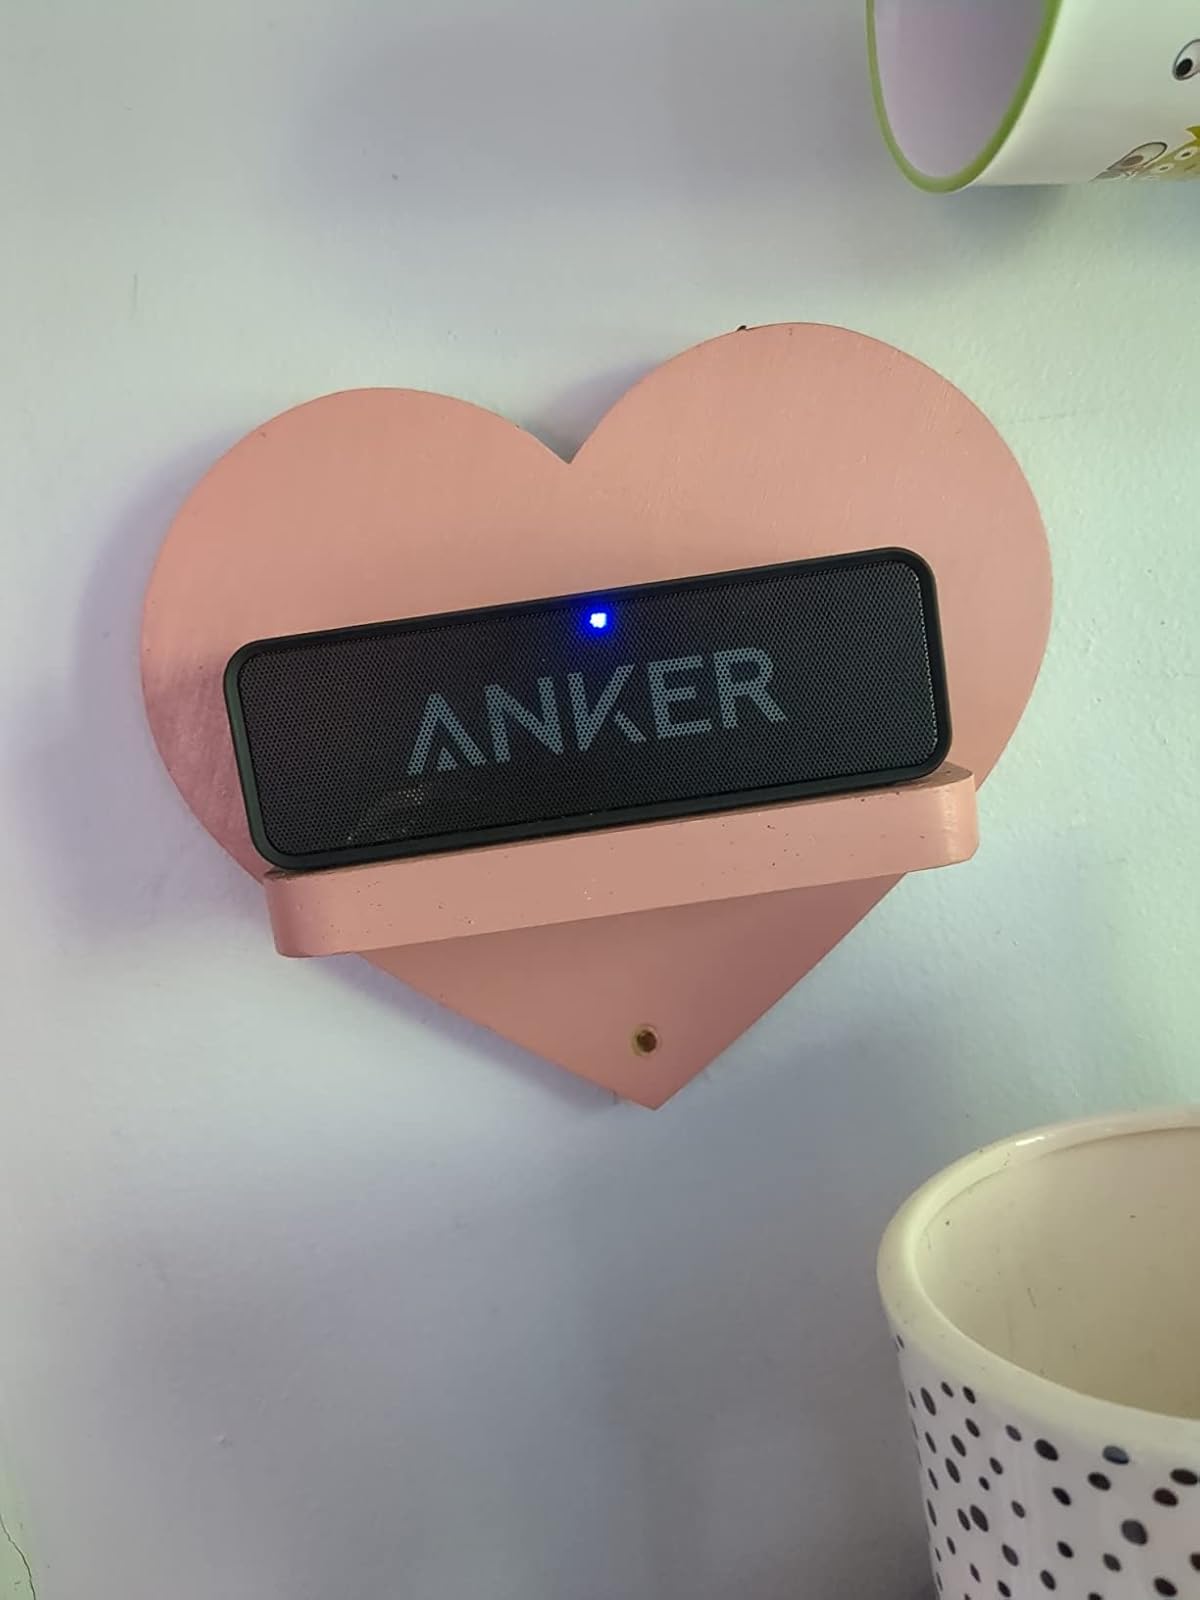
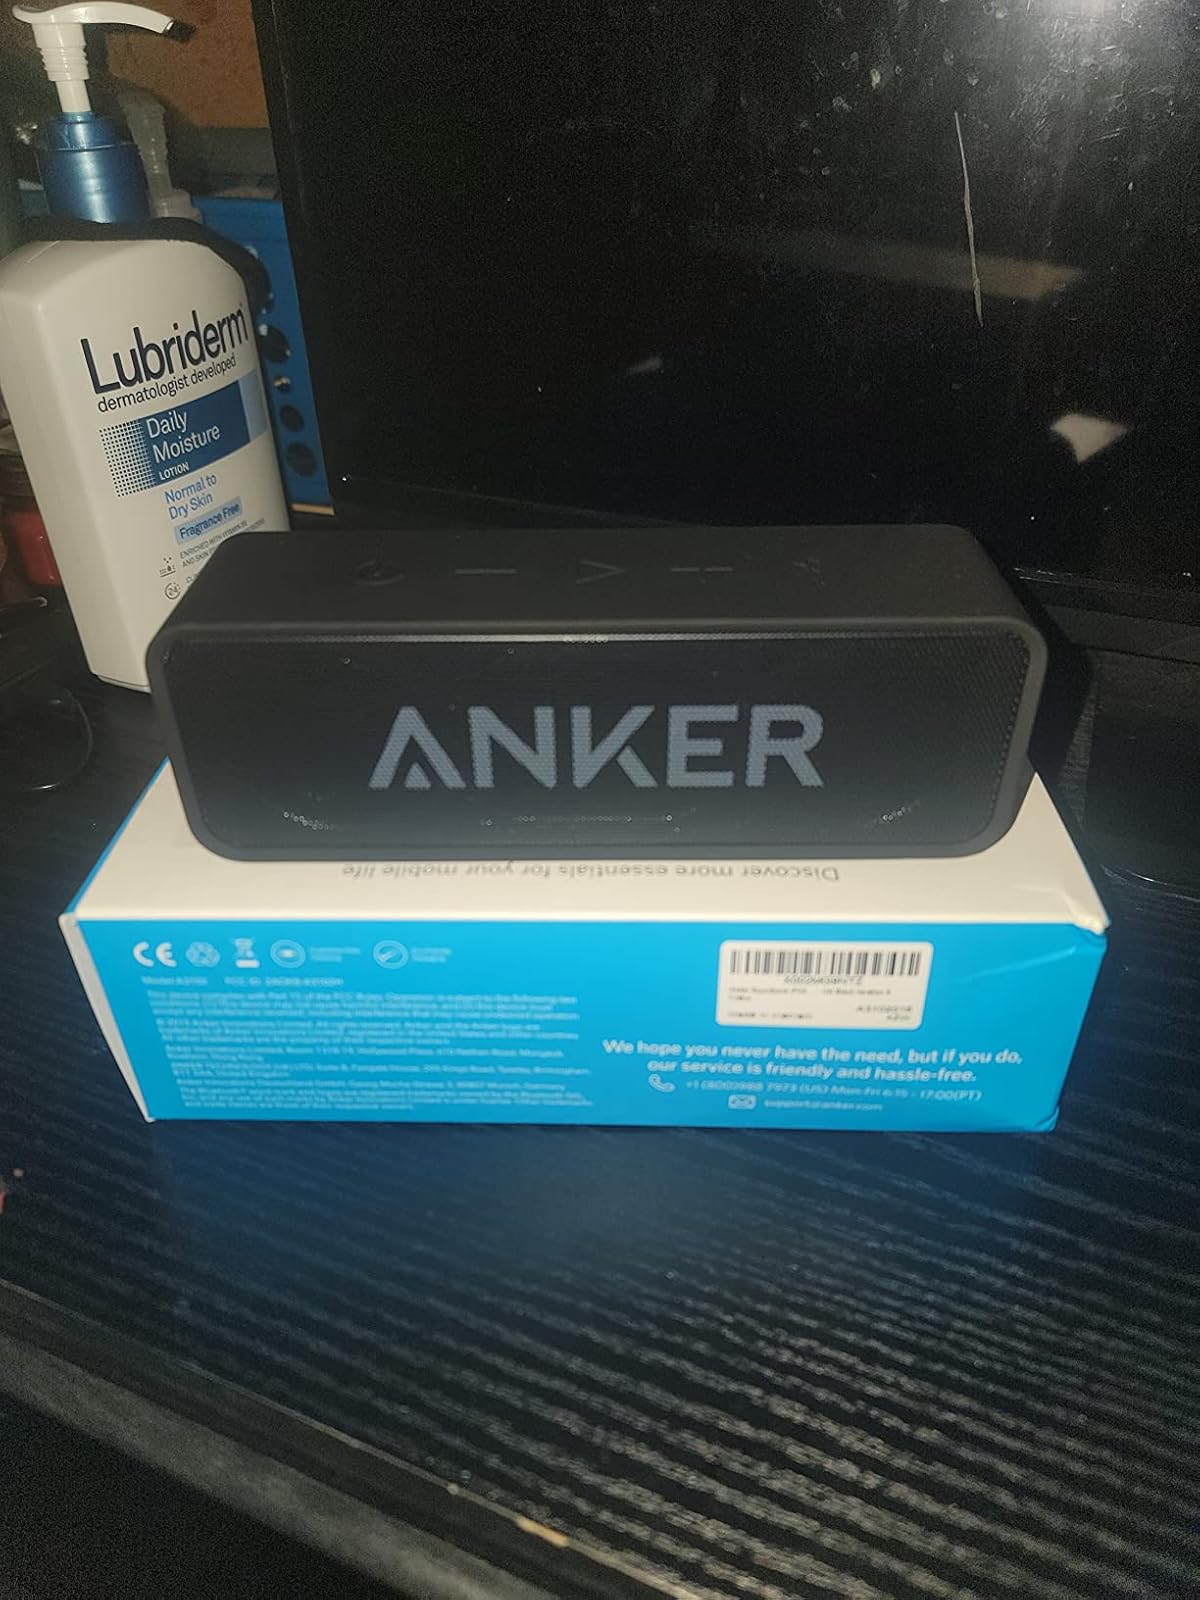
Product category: speaker
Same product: yes